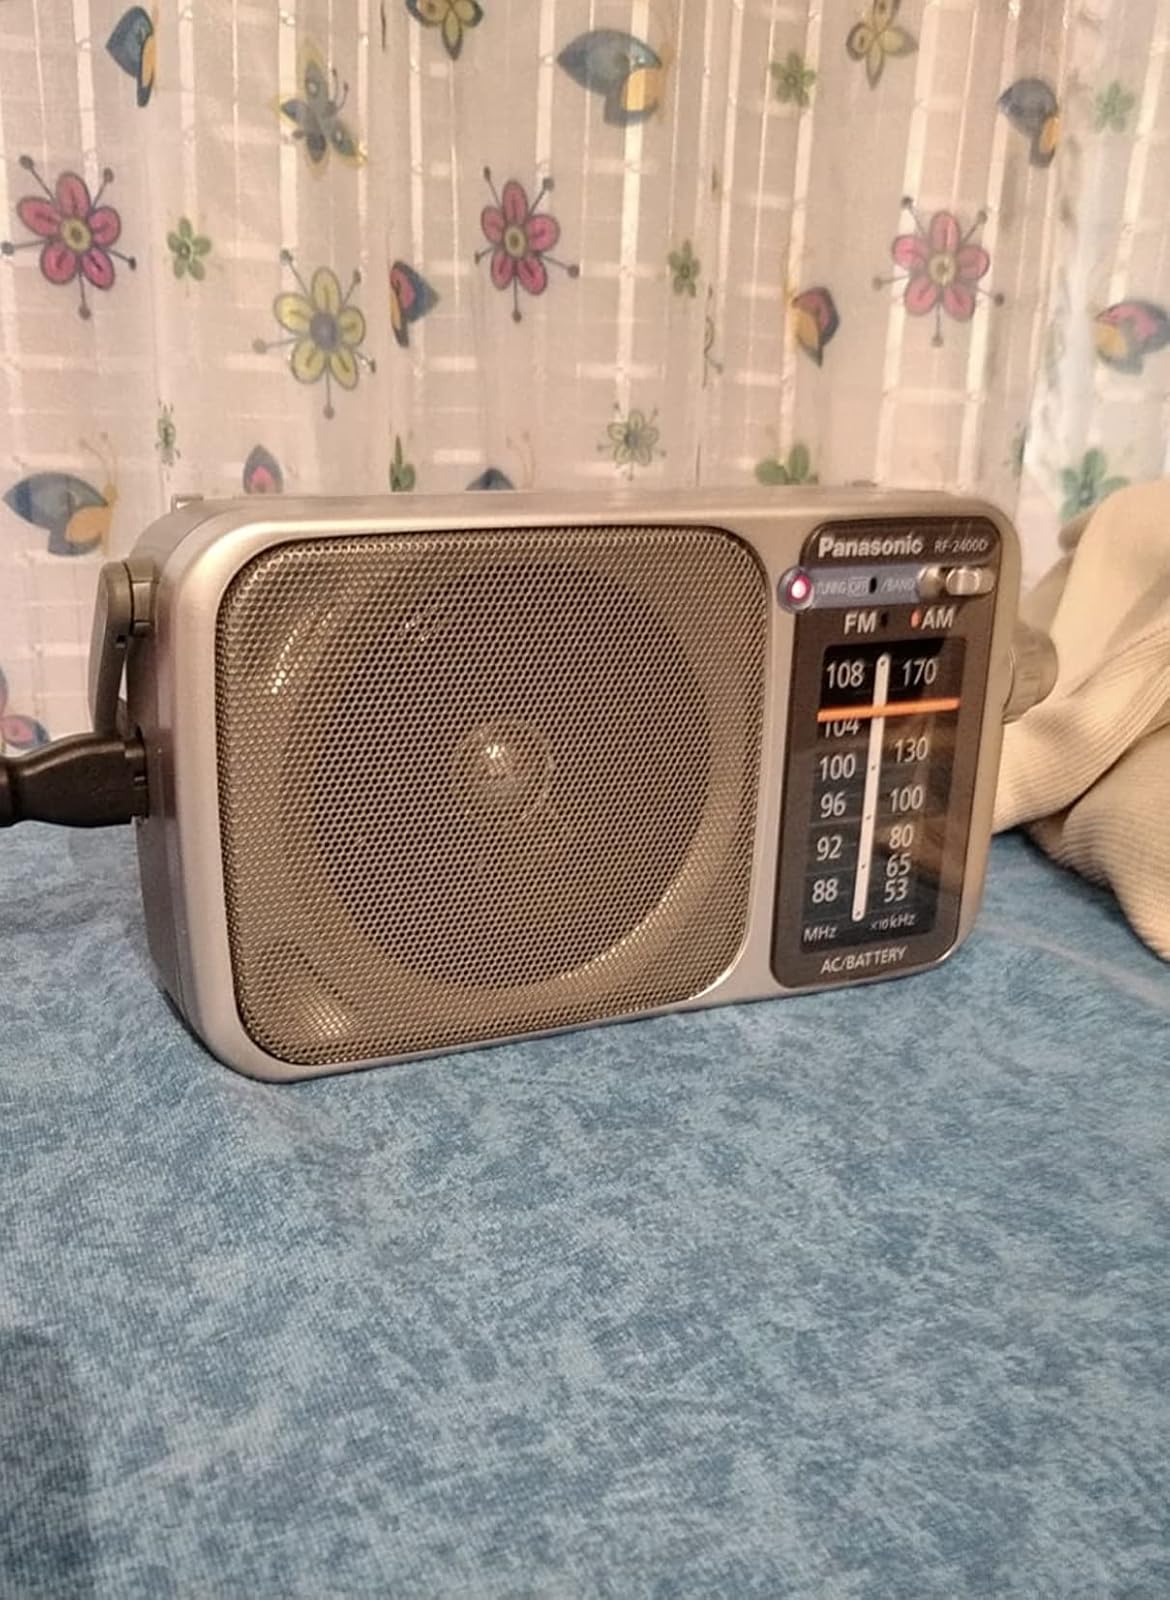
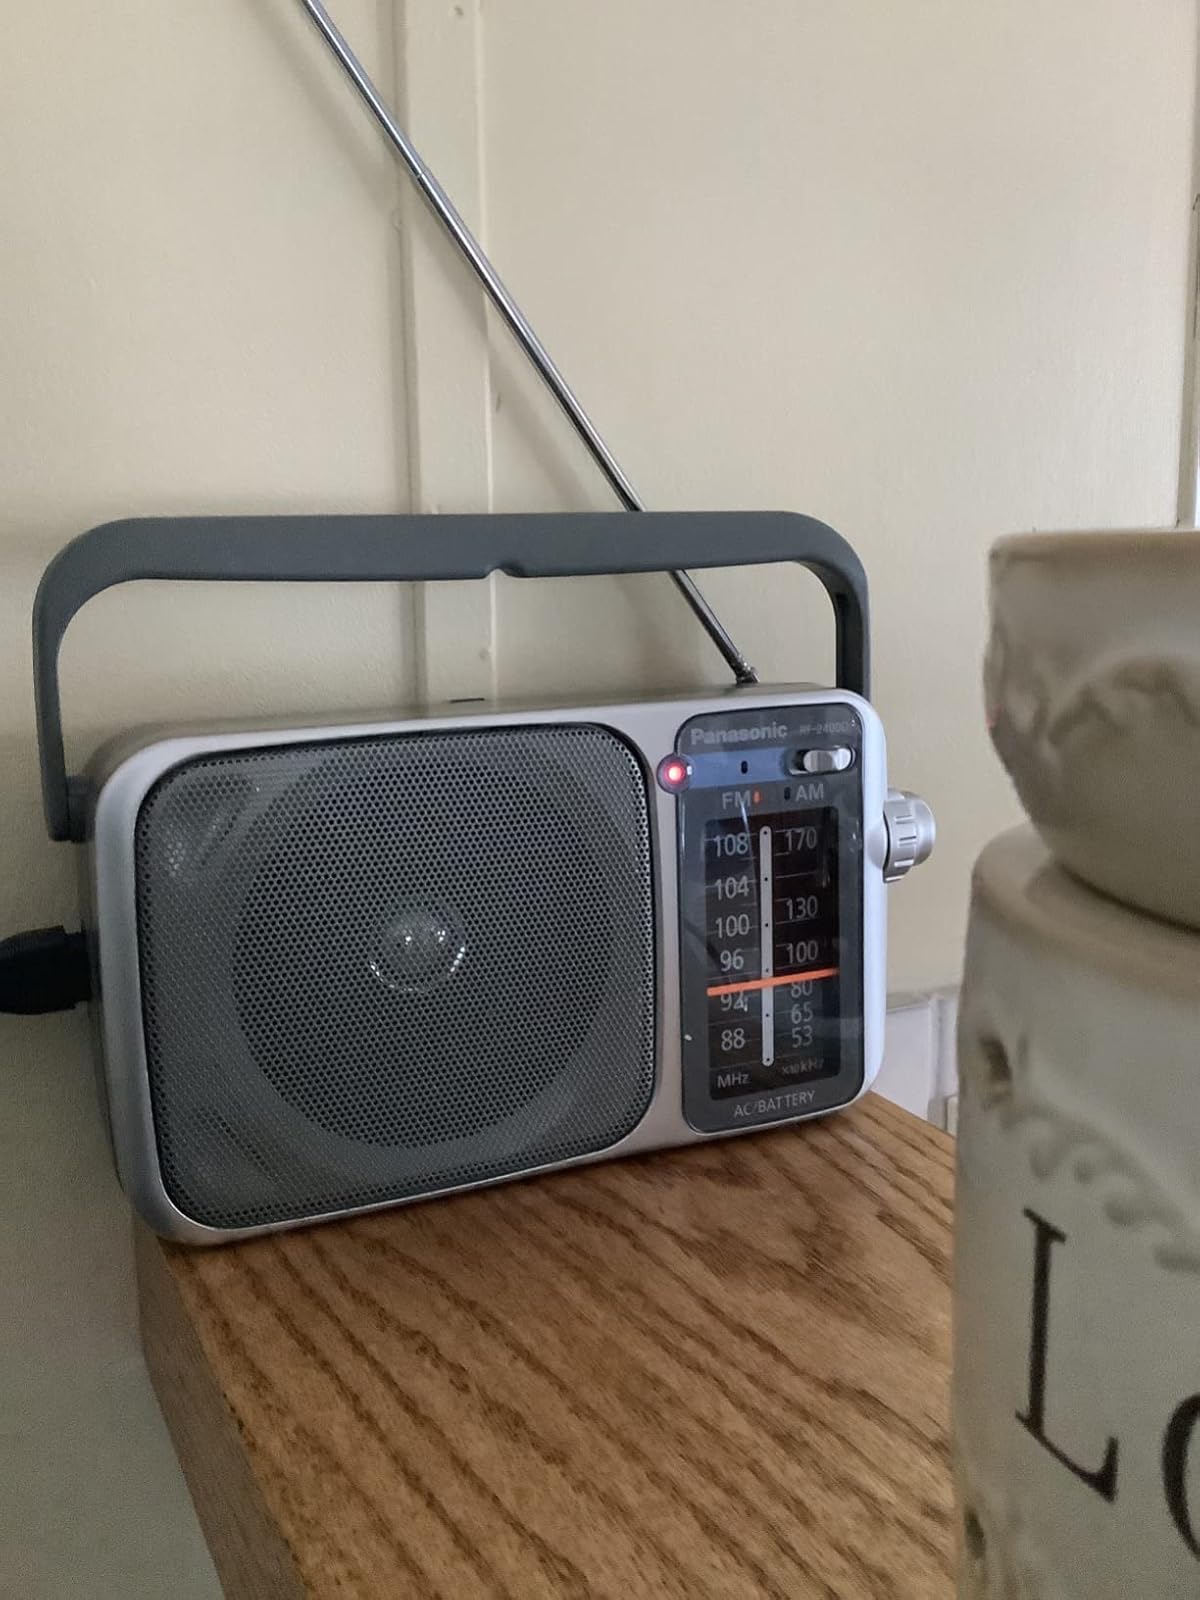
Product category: radio
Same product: yes